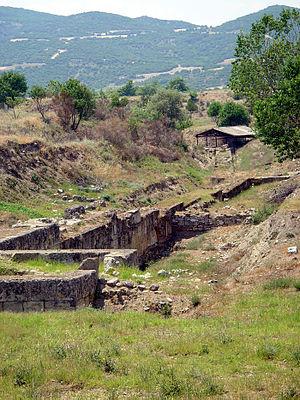
Amphipolis est une cité antique grecque d'Édonie en Macédoine orientale.